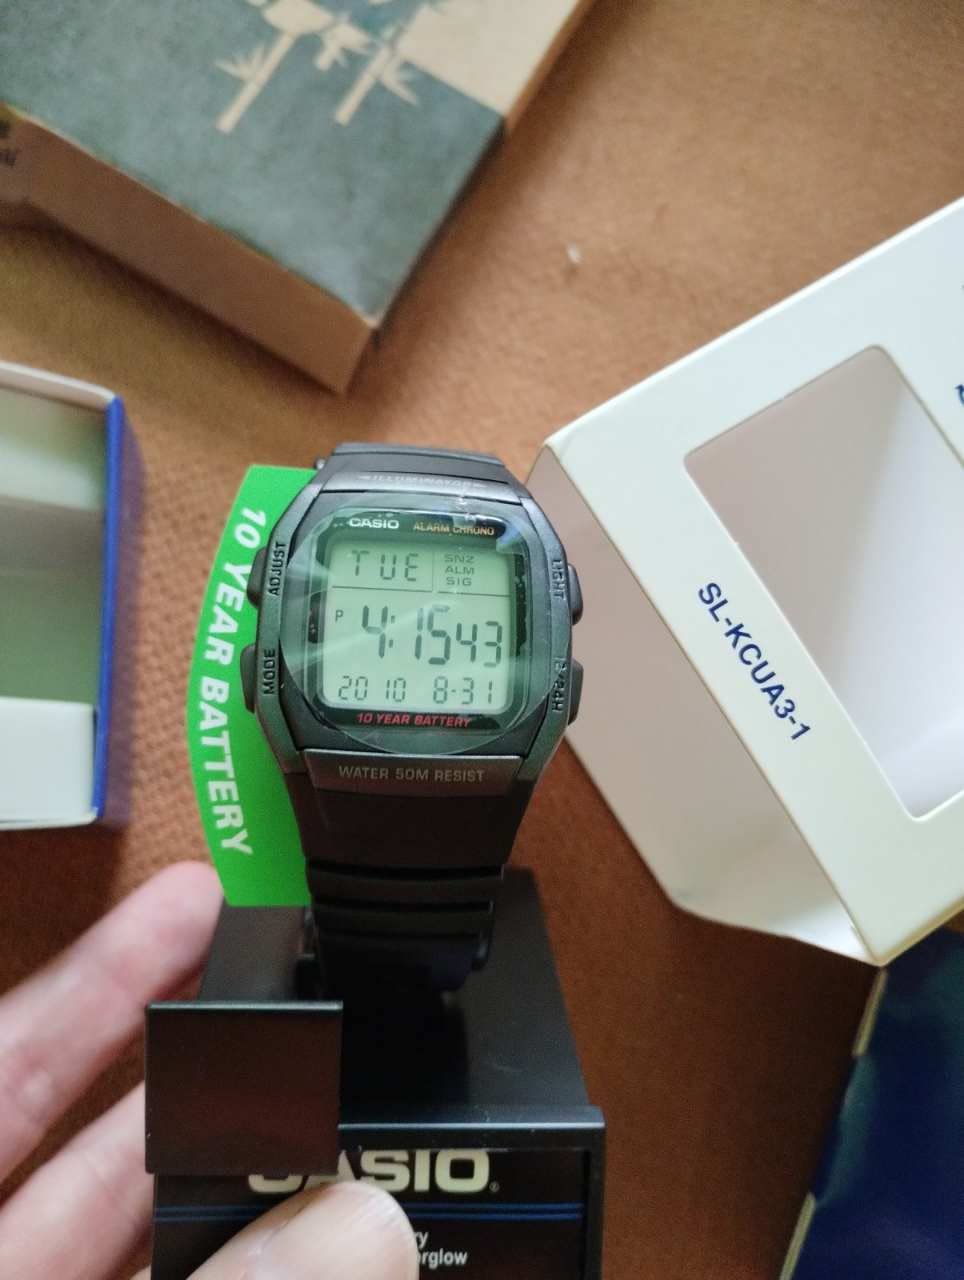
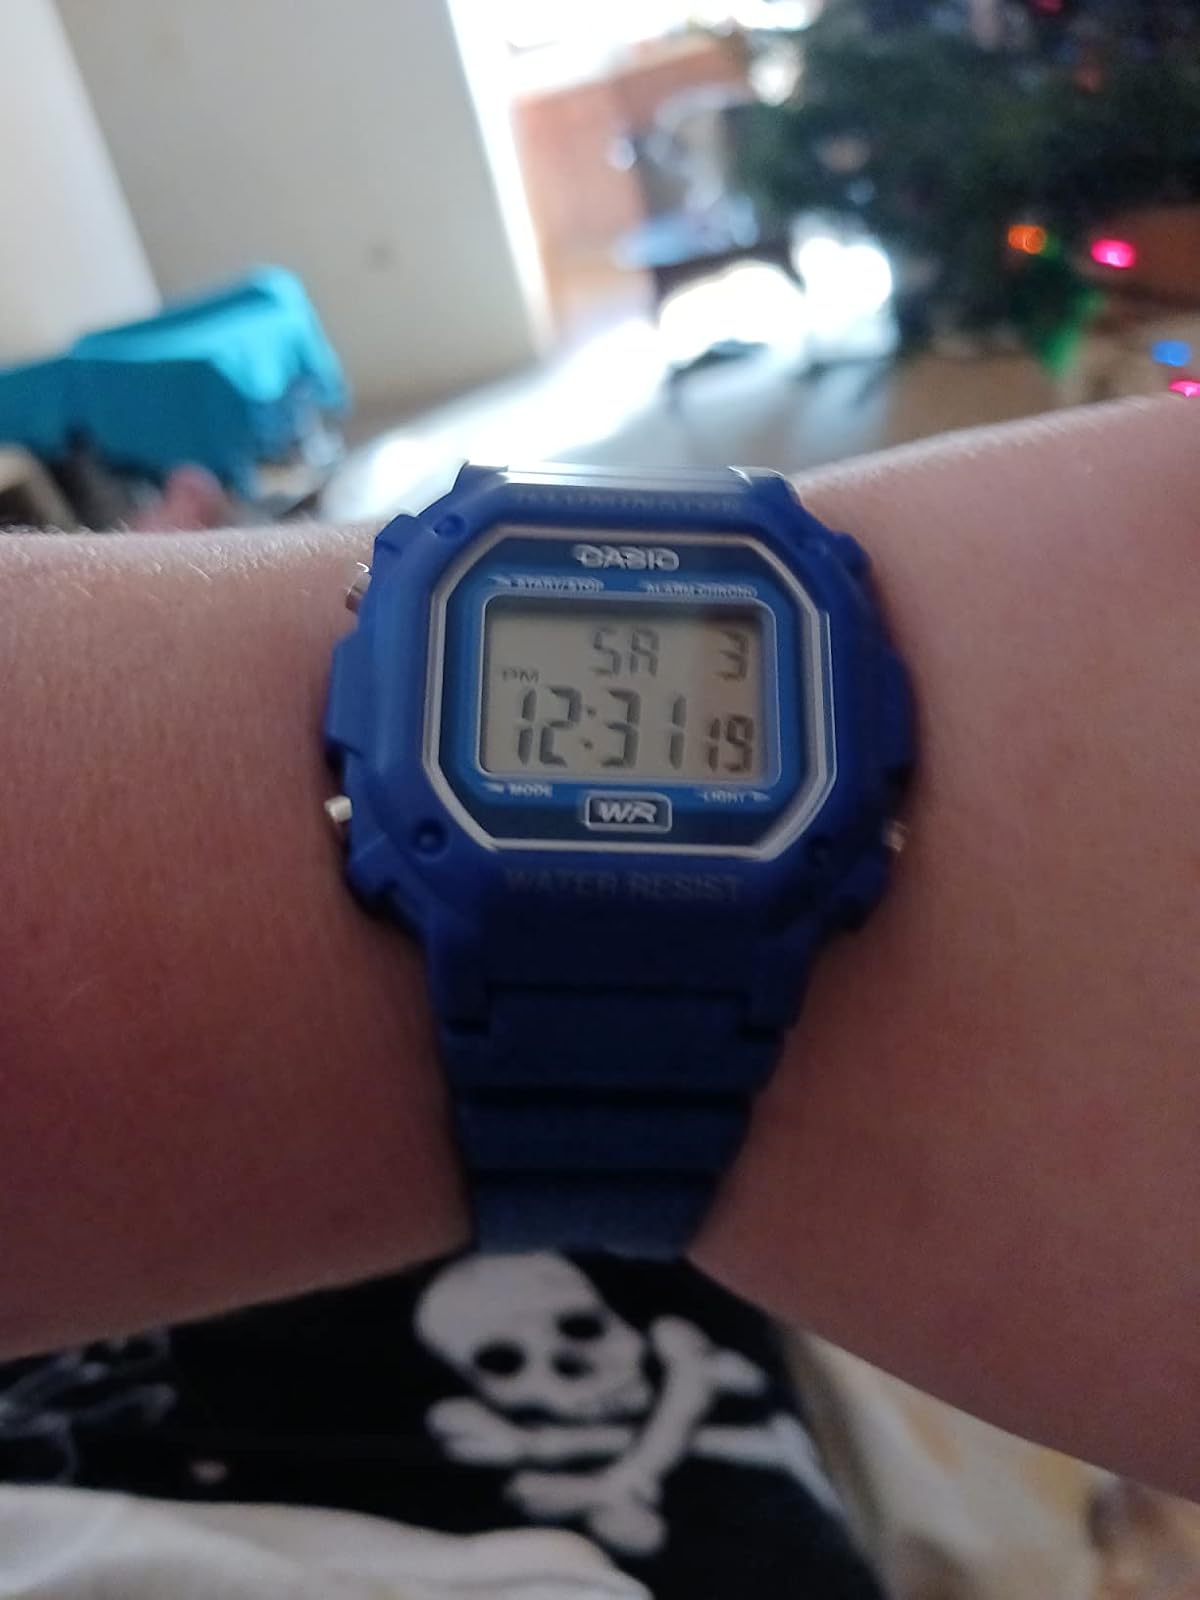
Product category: accessories_watch
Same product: no